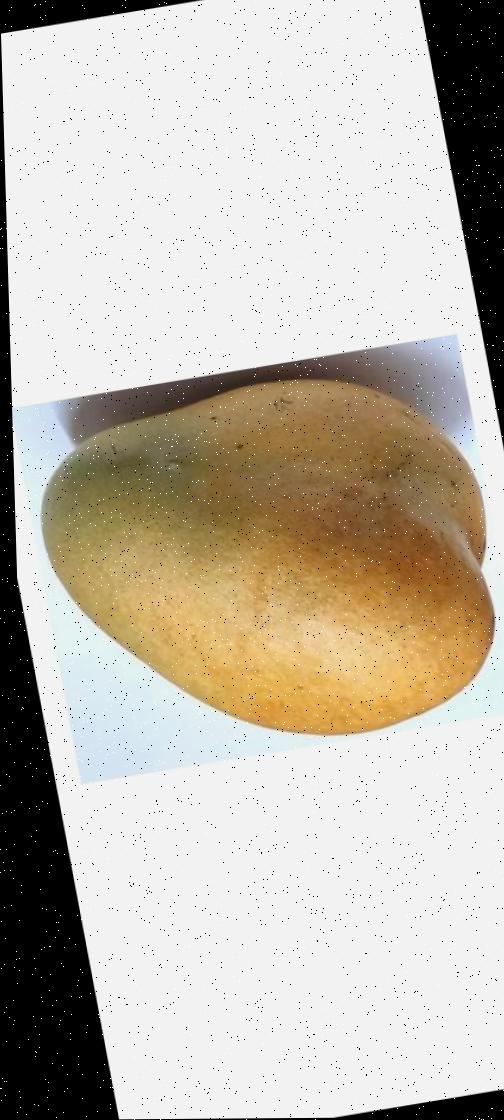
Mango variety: Bari-11